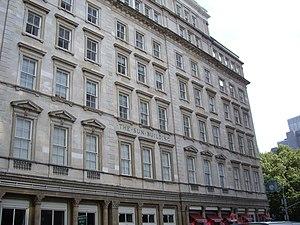
Les National Historic Landmarks de New York sont les sites historiques d'intérêt national de la ville de New York aux États-Unis.